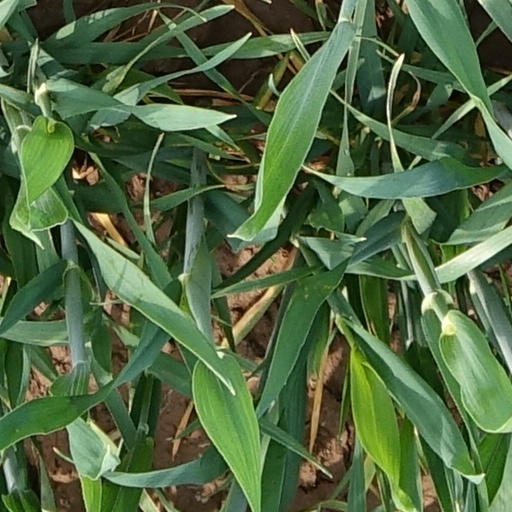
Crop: wheat